Peter Mark Roget

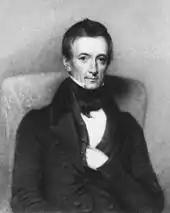
Official portrait by Thomas Pettigrew

Peter Mark Roget was born in Broad Street, Soho, London, the son of Jean (John) Roget (1751–1783), a Genevan cleric born to French parents, and Catherine "Kitty" Romilly, the sister of British politician, abolitionist, and legal reformer Sir Samuel Romilly. His parents were French Huguenots. Following his father's death, the family moved to Edinburgh in 1783 where Roget later studied medicine at the University of Edinburgh, graduating in 1798, with a thesis titled "De chemicae affinitatis legibus" ("On the Laws of Chemical Affinity"). Samuel Romilly, who took on the role of surrogate father to Roget and supported his nephew's education, also introduced him into Whig social circles.